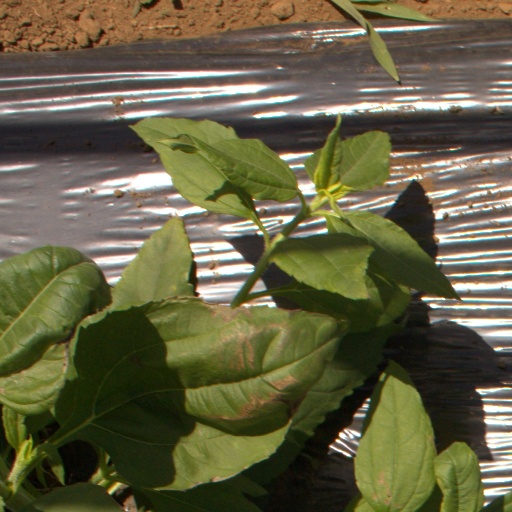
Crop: Jerusalem artichoke